Andy Ihnatko

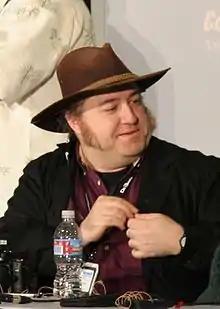
Andy Ihnatko at Macworld 2008

(born November 18, 1967) is an American tech author and former technology journalist for the "Chicago Sun-Times". He resides in Massachusetts. He is a co-host on the Material podcast, on Relay FM's network. He also appears on Leo Laporte's podcasts, specifically MacBreak Weekly and TWiT, and is a regular on the MacNotables podcast hosted by Chuck Joiner, where he is often paired with fellow technology journalist Adam Engst. In September 2011, he launched an ongoing podcast called "The Ihnatko Almanac" with Dan Benjamin on Benjamin's 5by5 Studios network.